Hey, Kiddo

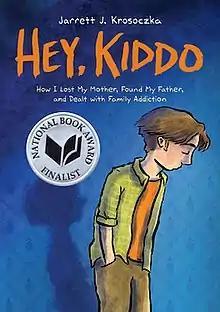

Hey, Kiddo: How I Lost My Mother, Found My Father, and Dealt with Family Addiction is a graphic memoir by Jarrett J. Krosoczka, published October 9, 2018 by Graphix. The book tells the story of Krosoczka's childhood living with his grandparents while his mother lived with a substance use disorder.